Dave Draper

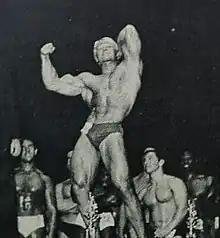
Draper in 1966

David Draper (April 16, 1942 – November 30, 2021) was an American bodybuilder, actor and author.